Exemplified copy

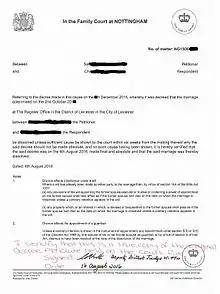
Exemplified certified copy of Decree Absolute issued by The Family Court Deputy District Judgedivorce certificate

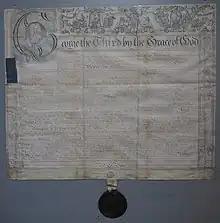
Exemplification of common recovery by William Brown of Ravenden, Bedfordshire, issued by the Court of Common Pleas, Westminster, 1803

An exemplified copy (or exemplification) is an official attested copy or transcript of a public instrument, made under the seal and original pen-in-hand signature of a court or public functionary and in the name of the sovereign, for example, "The People of the State of Oklahoma". Exemplifications can only be attested and executed by either the authority holding the record or the issuing authority. Exemplified copies are also usually an extract or transcript made directly from the original. They can be contrasted with certified copies which are attested by a public authority who does not necessarily execute the copy; are signed and sealed by the certifier, not necessarily the issuing authority or recorder; and are a facsimile, made from the original or not, and vary as to faithfulness, for example, fair copy, imitative copy, and so forth.